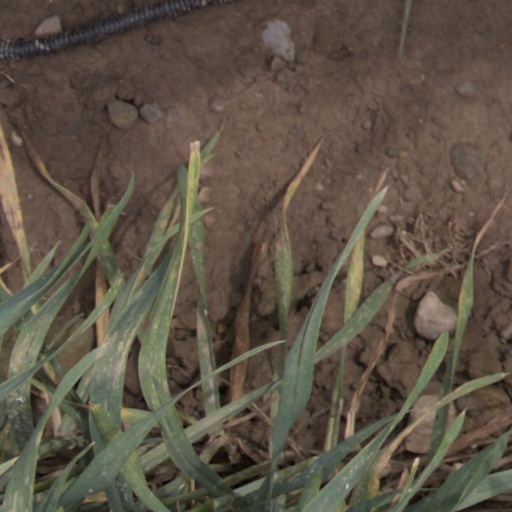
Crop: wheat